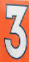
Number: 3